Antarctic sea ice

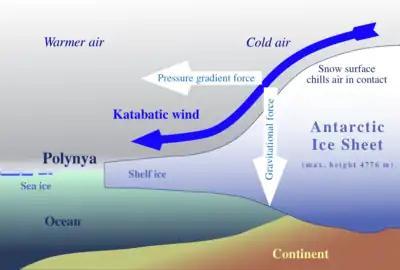

Because Antarctic ice is mainly first-year ice, which is not as thick as multiyear ice, it is generally less than a few meters thick. Snowfall and flooding of the ice can thicken it substantially, and the layer structure of Antarctic ice is often quite complex.